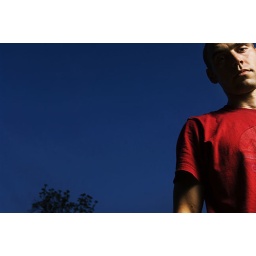
my boy is pretty cute. taken in the field near our house... this is how we spend our friday nights!